Schopfheim station

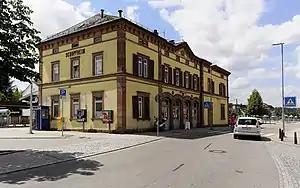
The station building in 2012

Schopfheim station is a railway station in the municipality of Schopfheim, in Baden-Württemberg, Germany. It is located on standard gauge Wiese Valley Railway of Deutsche Bahn. It was formerly the site of the junction with the Wehra Valley Railway to . Passenger service over that line ended in 1971, and the line itself was abandoned in 1994.